2014 Puntland presidential election

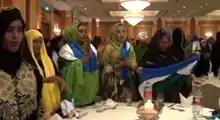
Somali women at a political function in Dubai in support of Shire Haji Farah's candidacy for President of Puntland (November 2013).

On 11 December 2013, Mohamud Ahmed Hassan, spokesman for the Vetting and Conflict Resolution Committee, announced that the body had begun receiving the list of parliamentary candidates approved by the traditional elders, an admission process that would be open until the 15th. Between 15 and 25 December, the committee would then start verifying the legislative nominees' credentials, including appraising the authenticity of the candidates' nomination letters and checking to make sure that they had obtained the appropriate elders' signatures. Identification cards would subsequently be printed for the chosen lawmakers, who would be sworn in with the presidential hopefuls present. By 1 January, the new MPs in Puntland's 66-seat parliament would hold their first session, and thereafter elect a president and vice president on the 8th.